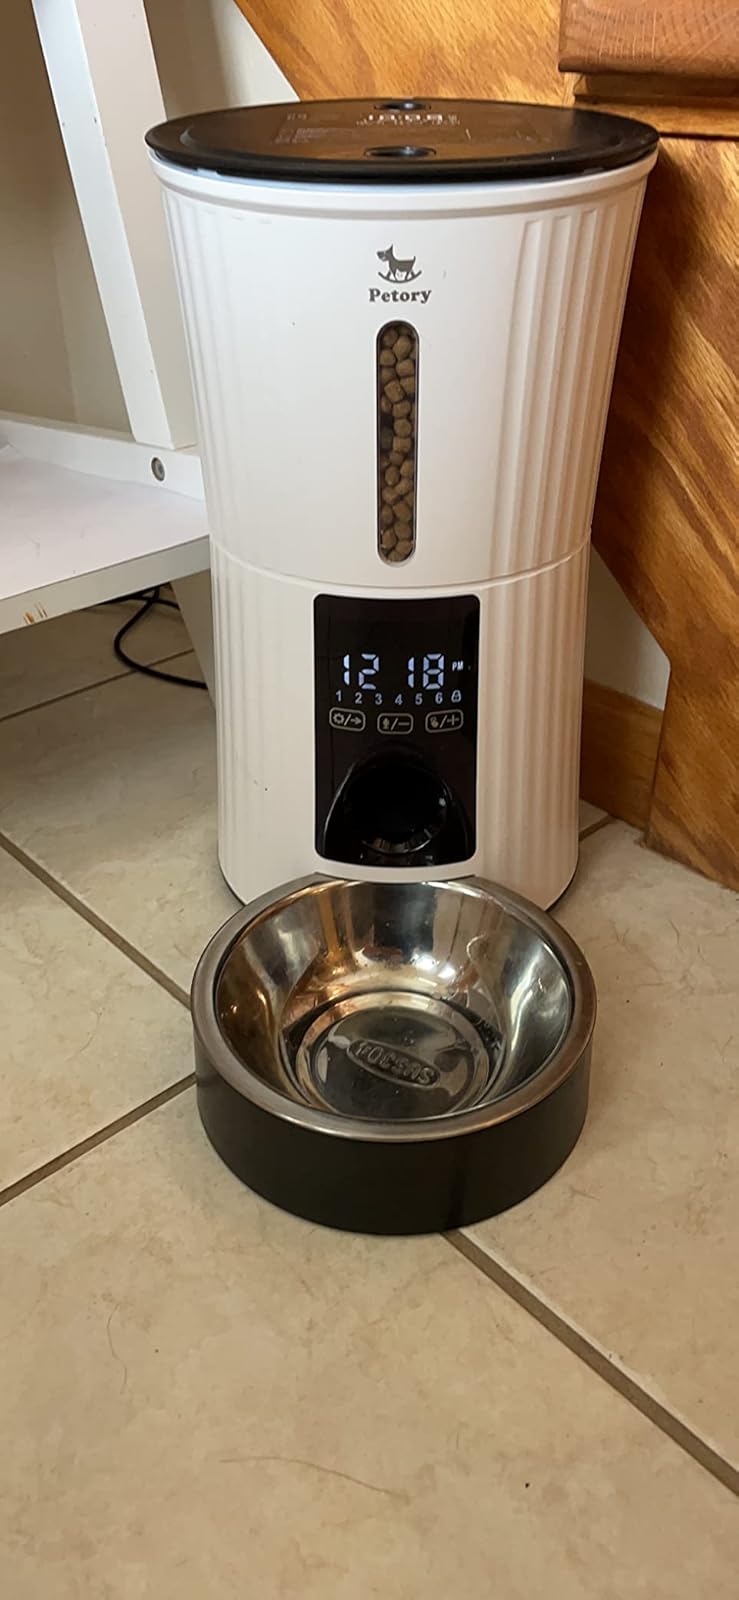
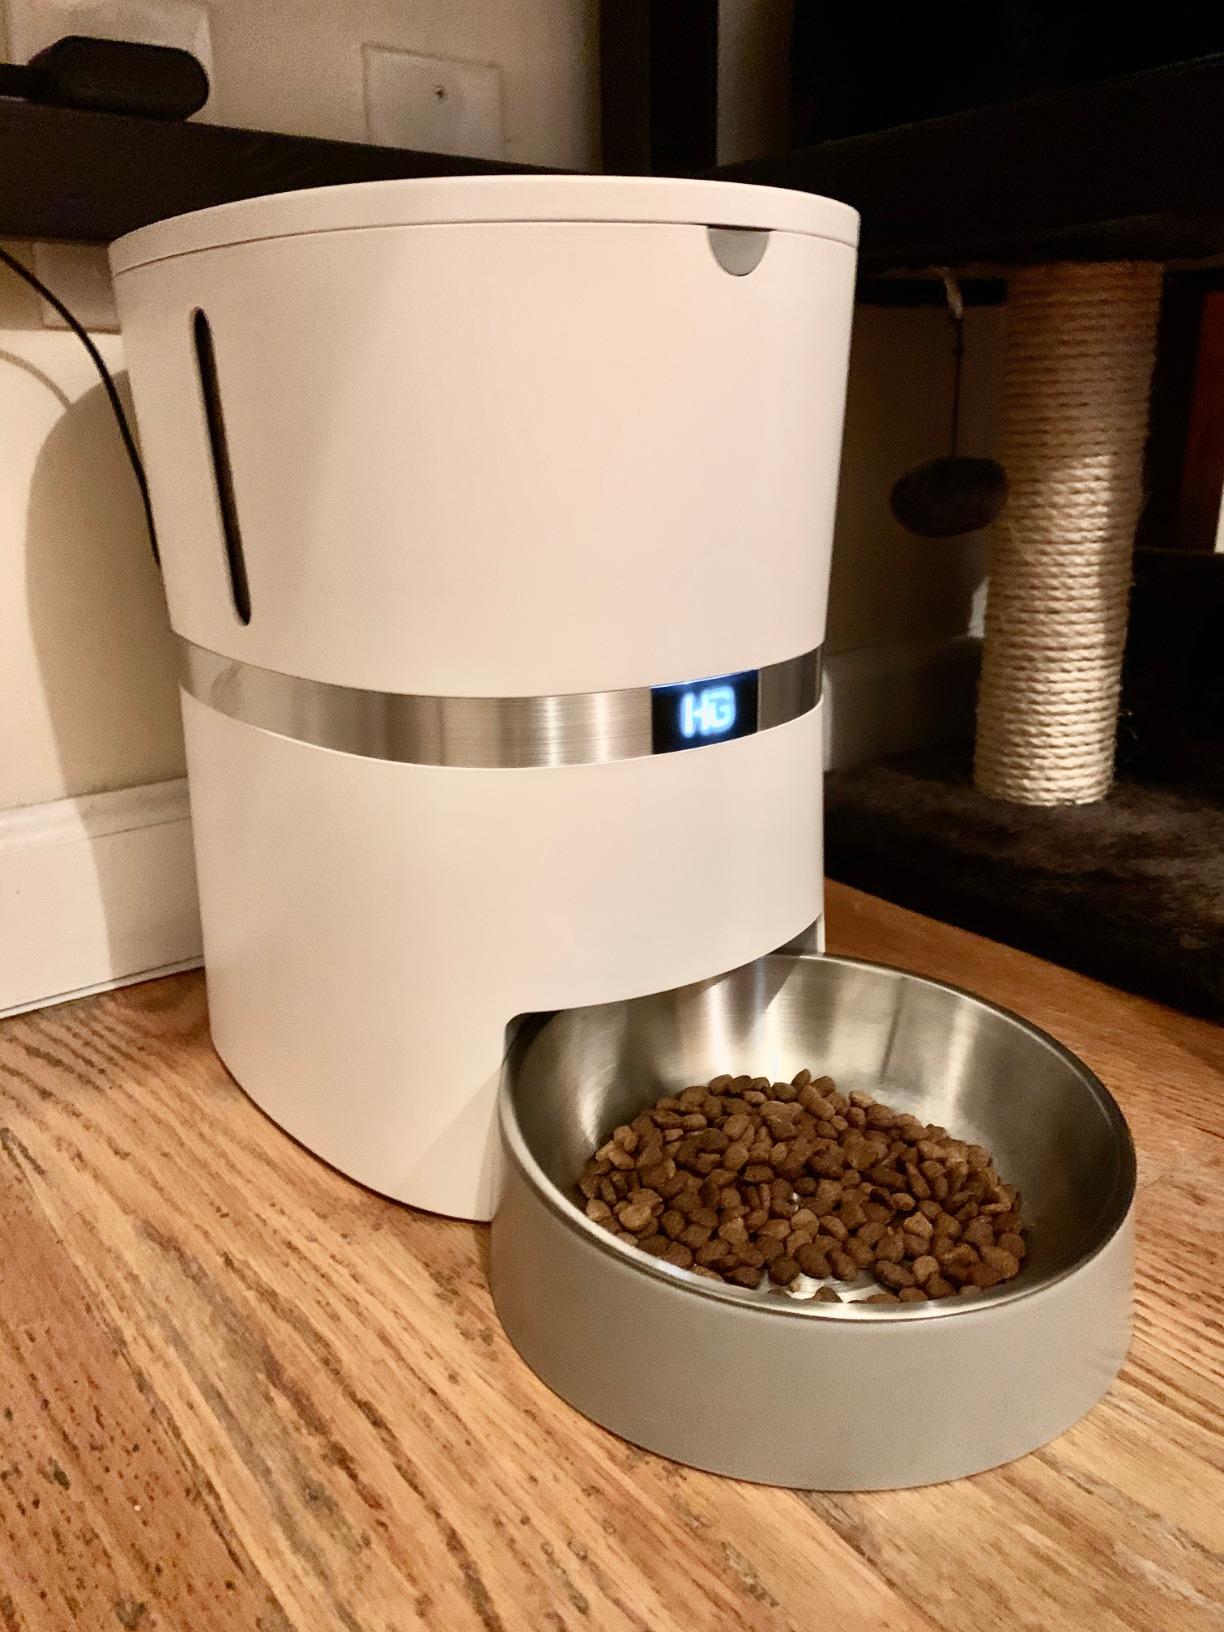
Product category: items_feeder
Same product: no